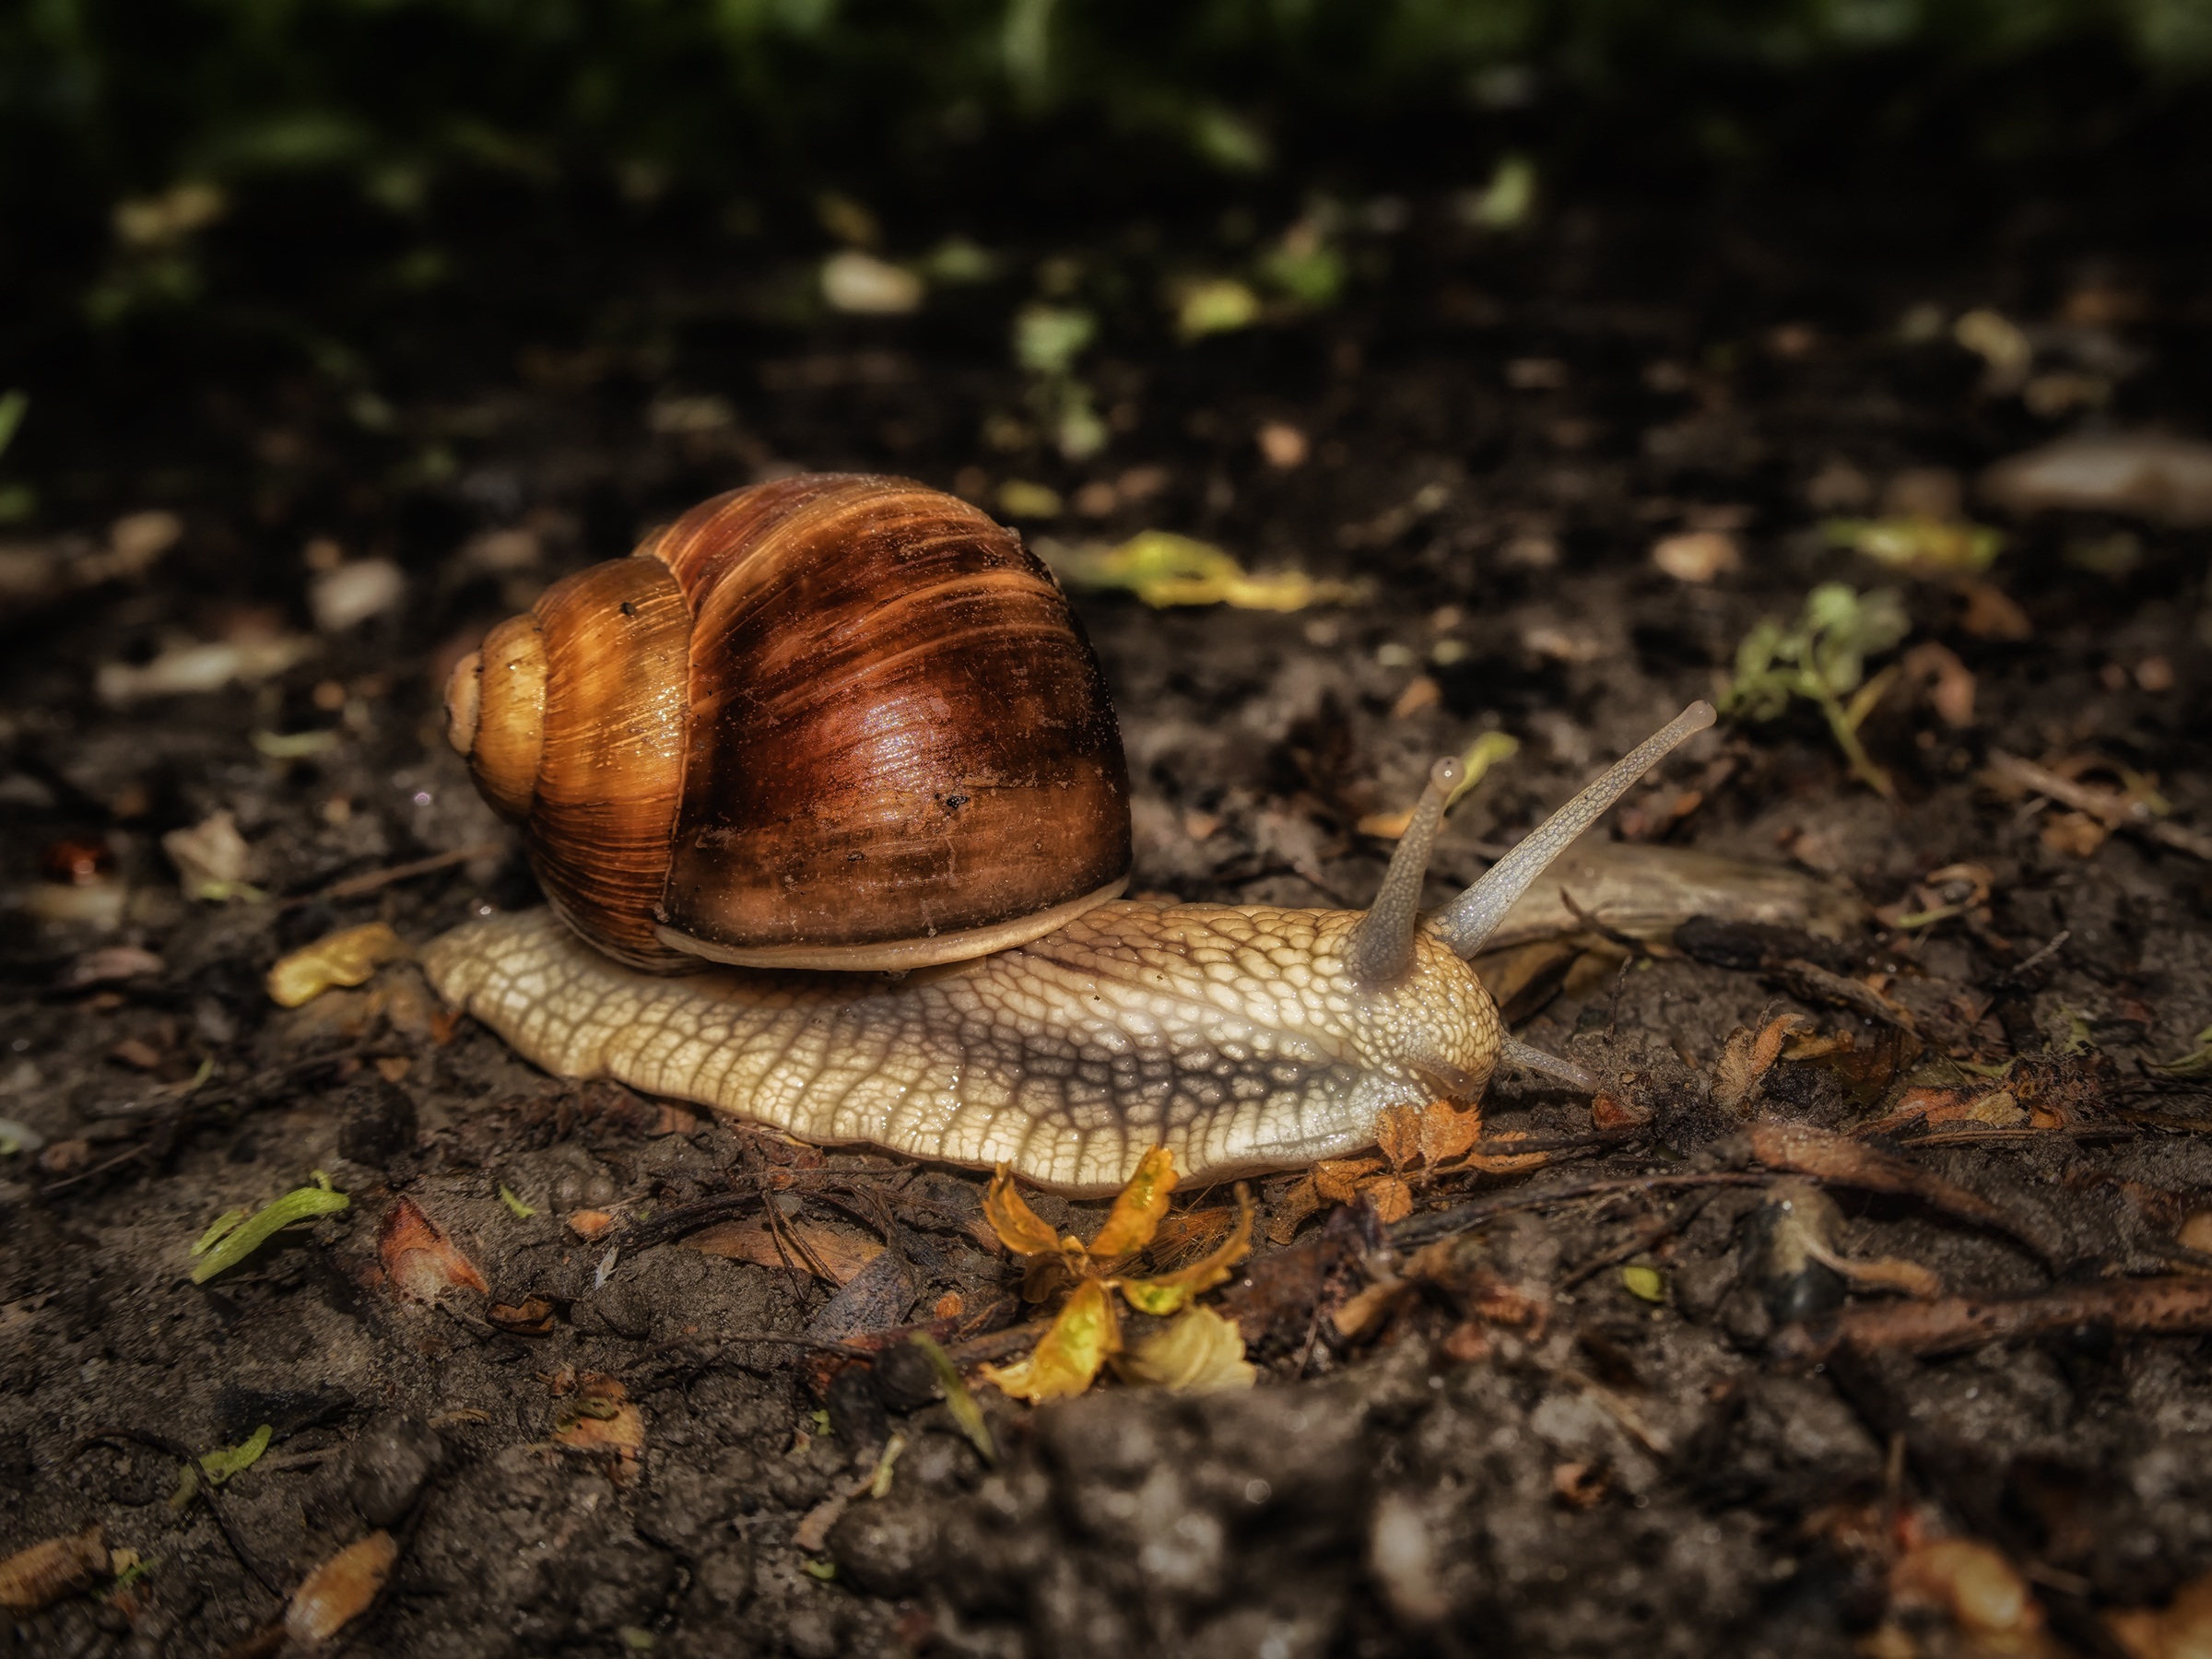
nature, wildlife, fauna, invertebrate, mollusk, snail, molluscs, macro photography, sea snail, snails and slugs